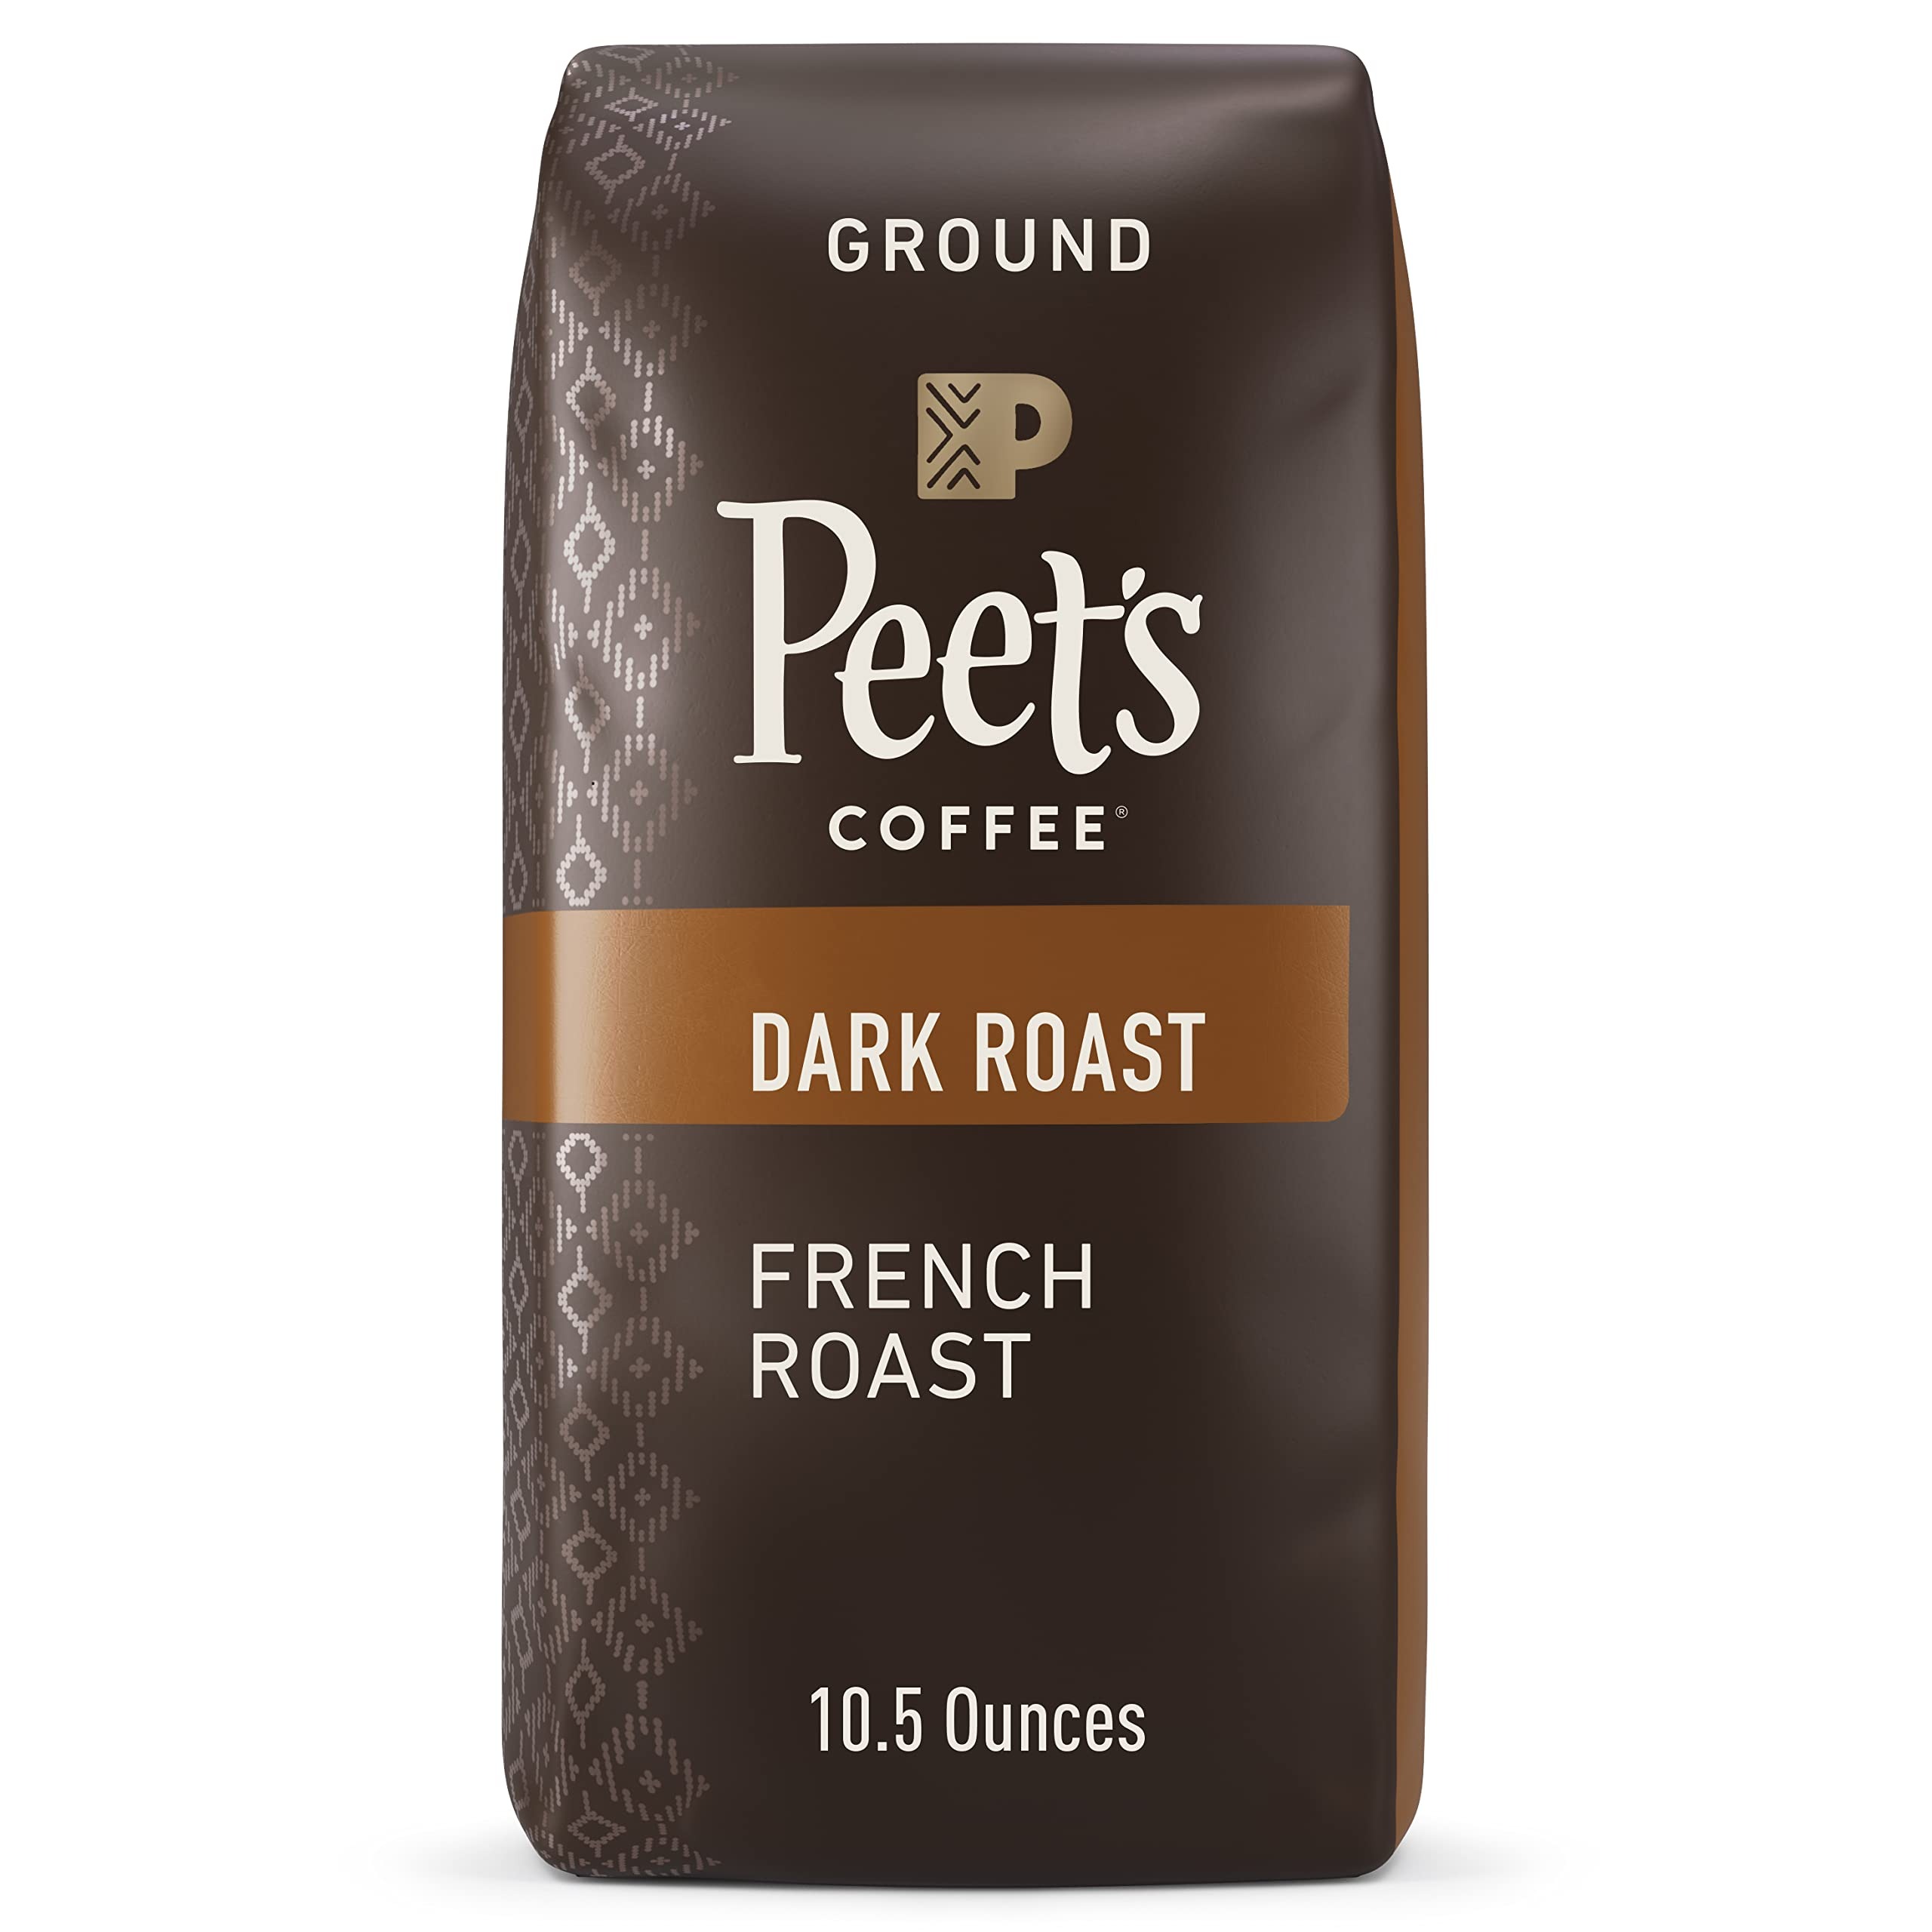
Item Name: Peet's Coffee, Dark Roast Ground Coffee - French Roast 10.5 Ounce Bag
Bullet Point 1: French Roast: The rich coffee character of French Roast comes from a longer, hotter roast, which not all beans can handle and only Peet’s has perfected
Bullet Point 2: Flavor and Roast: For those who relish smoky overtones and a pleasant bite. Coffee-forward, wood smoke, and burnt caramel flavor profile. Dark roast. 100% Arabica Coffee
Bullet Point 3: Signature Blends: Alfred Peet was renowned for achieving perfection through his blends, bringing together coffees so exceptional, each could stand on its own. For unparalleled complexity and nuance, look no further than our signature blends
Bullet Point 4: Our Commitment: To achieve our signature rich flavor, we source the world’s best coffee beans, hand-roast them in small batches, and uphold the strictest standard of freshness
Bullet Point 5: Contents: 1- 12 Ounce Bag of Peet's French Roast Dark Roast Whole Bean Coffee
Value: 10.5
Unit: Ounce

Price: 10.99